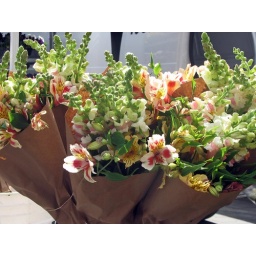
I don't know why, but I think there are few things prettier than flowers wrapped in paper cones.